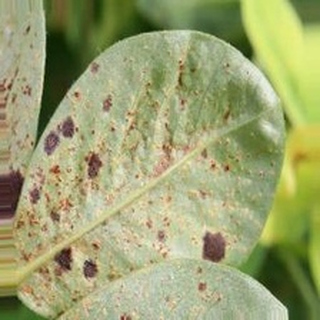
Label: groundnut_rust